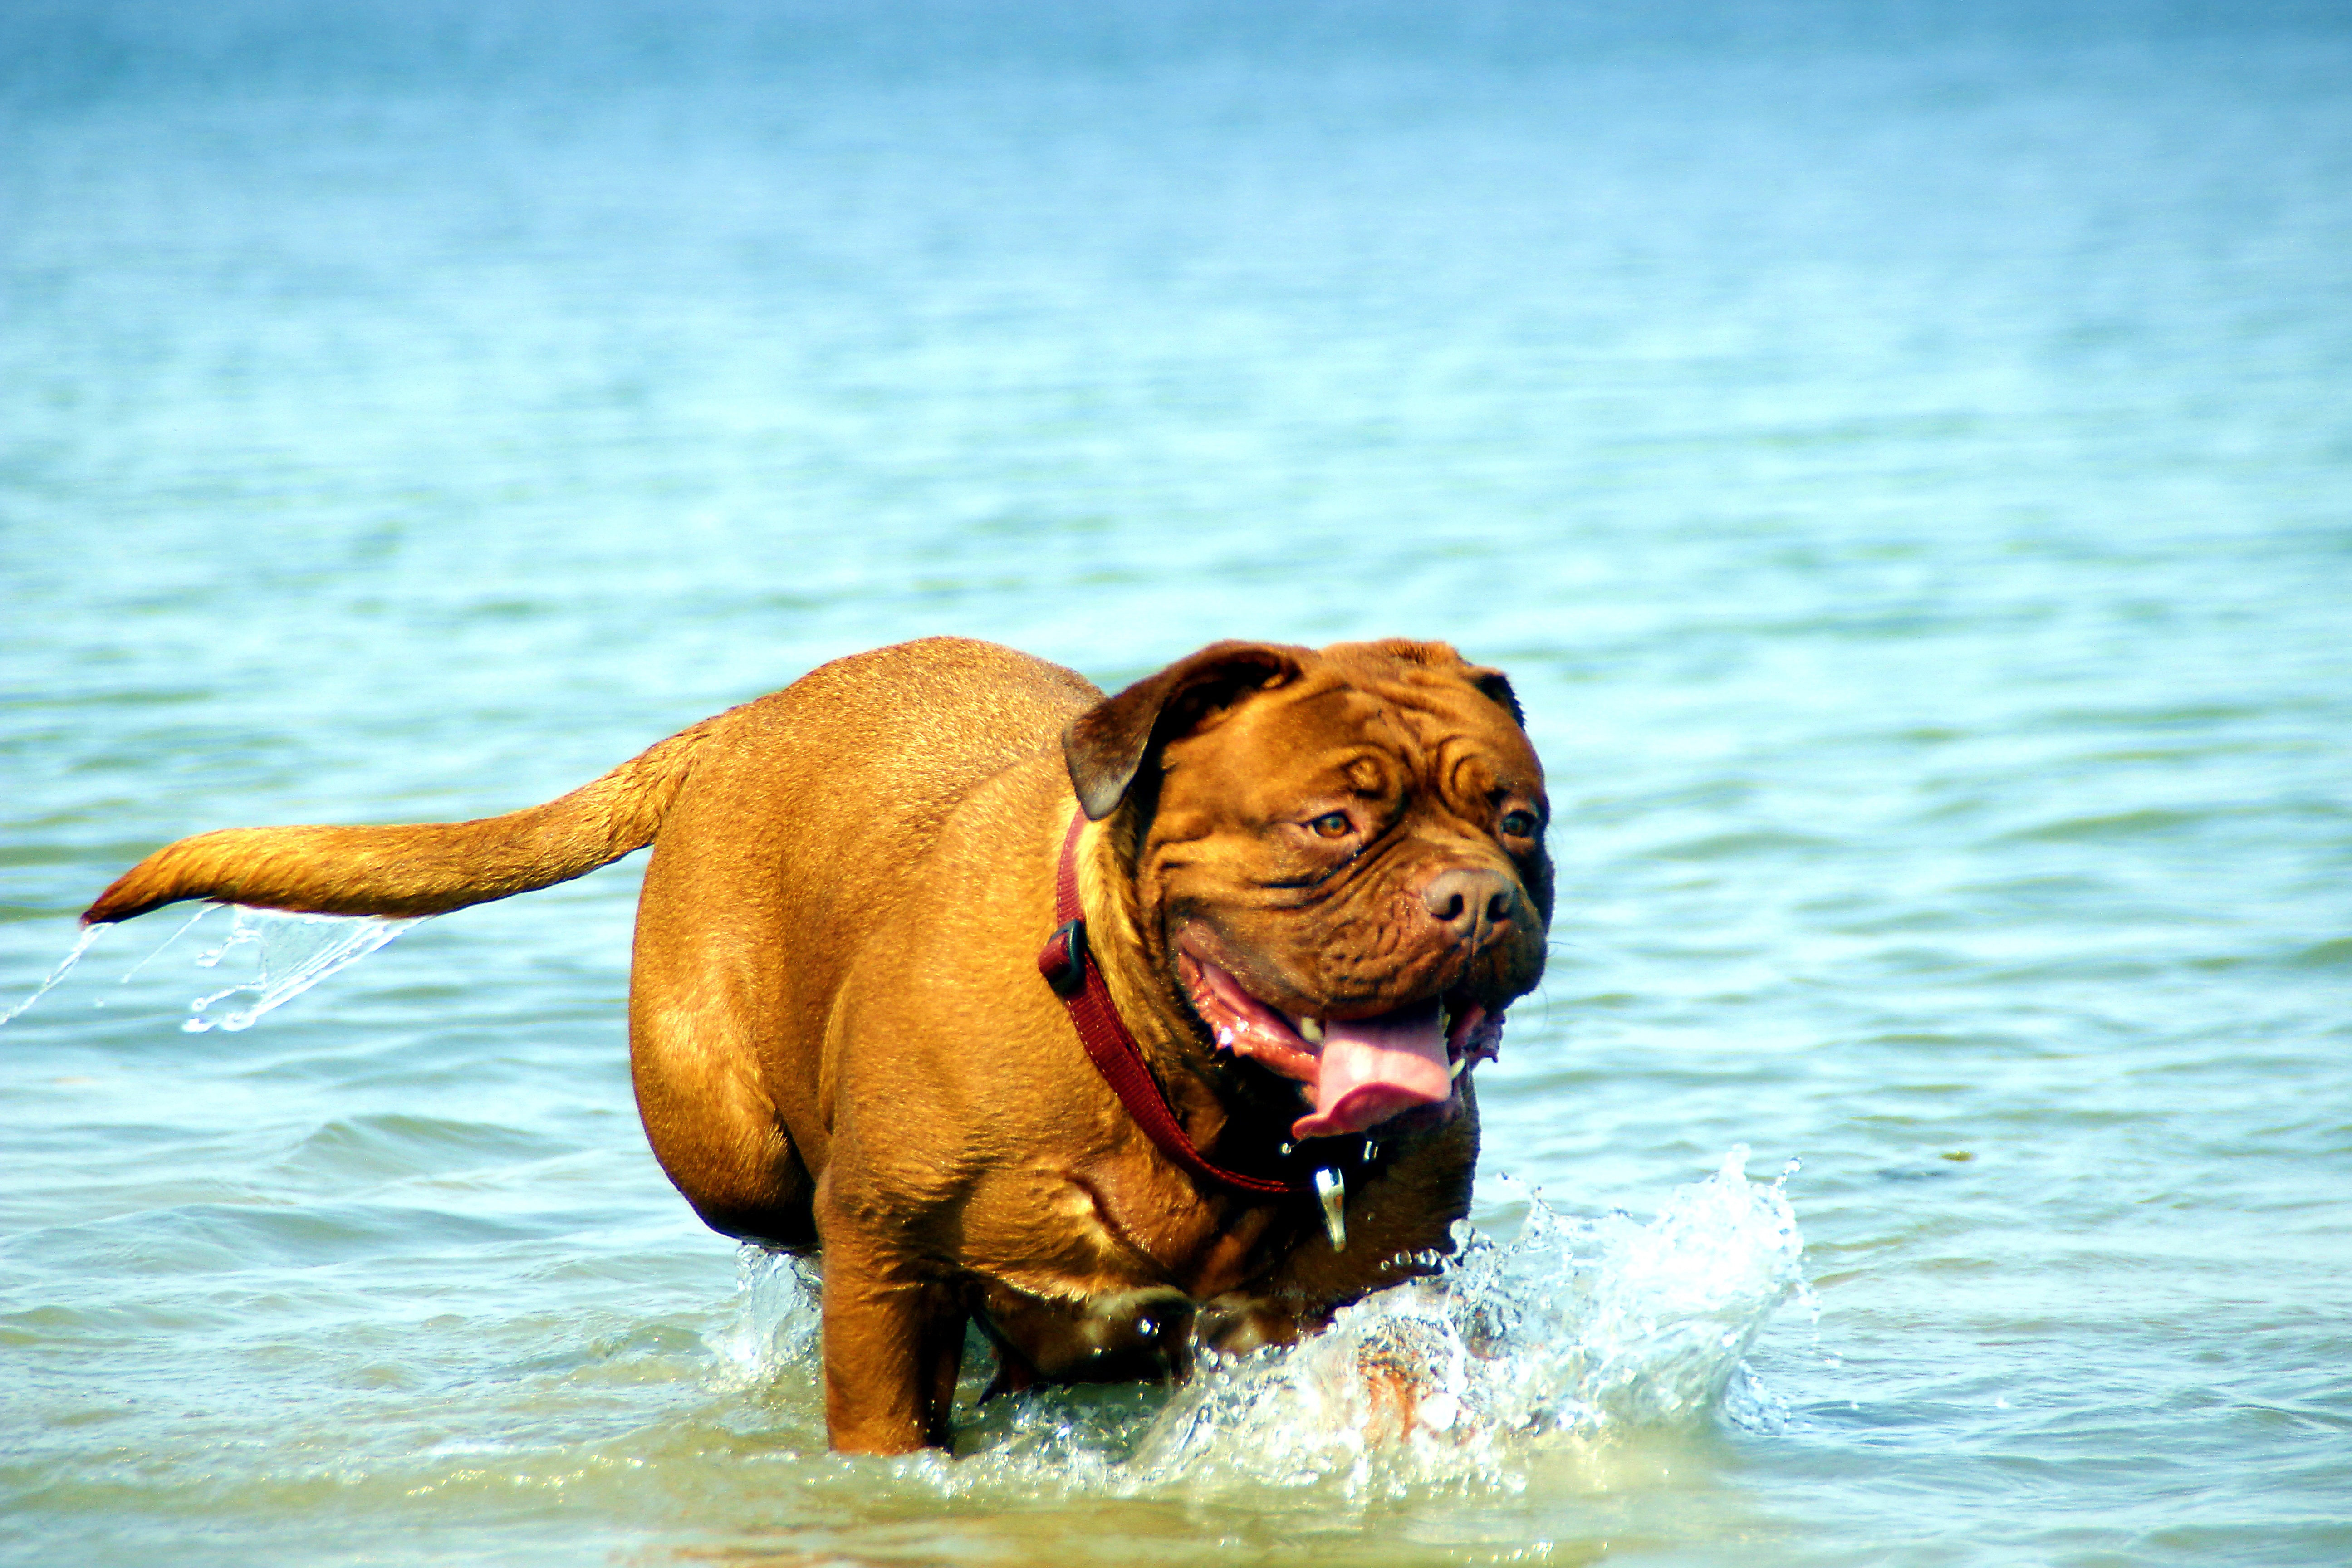
water, nature, play, lake, wet, puppy, dog, animal, cute, river, summer, swim, pet, young, mammal, playful, de, fun, french, happy, vertebrate, labrador retriever, bordeaux, bathing, muddy, mastiff, dogue, zertovne, dogue de bordeaux, my friend, dog like mammal, the activities of the